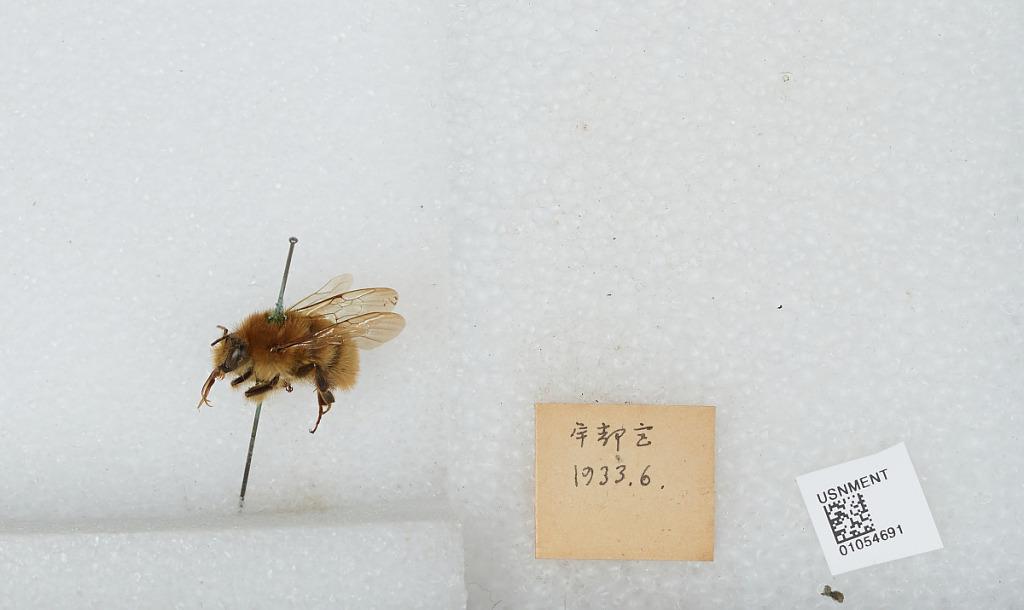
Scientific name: Bombus sp.
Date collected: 1933-6-